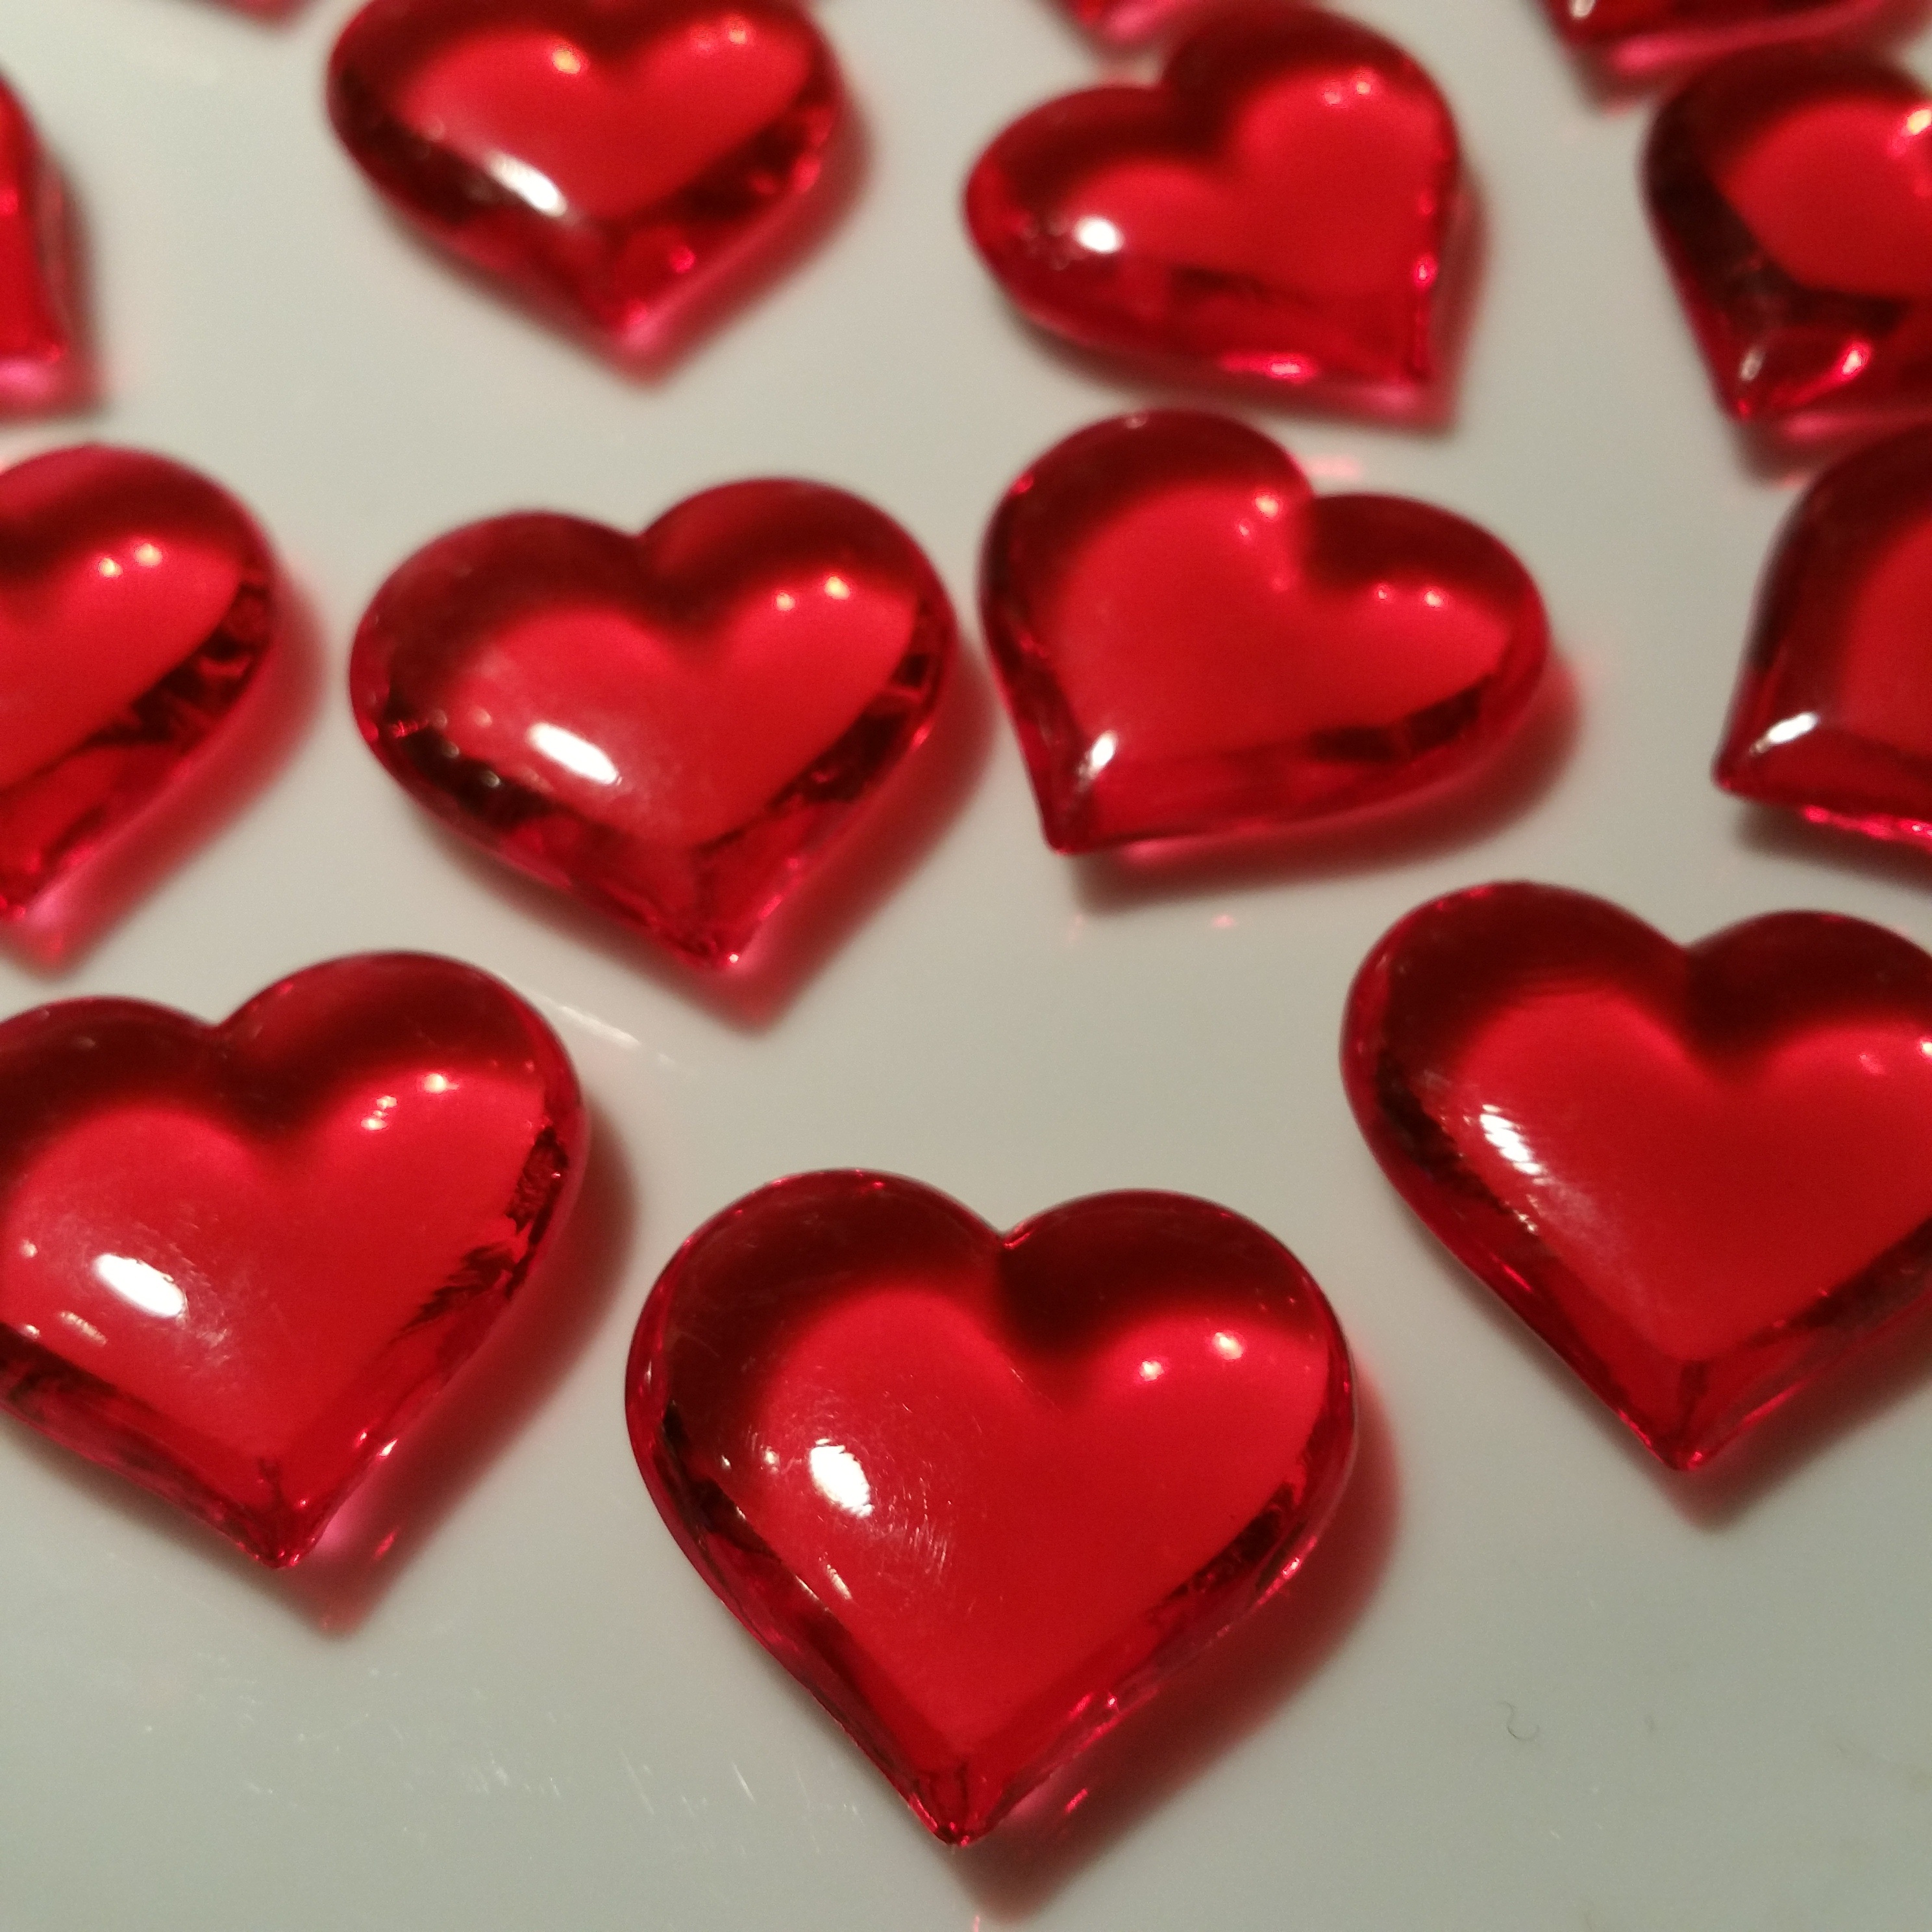
petal, love, heart, finger, red, lip, background, organ, valentine's day, fashion accessory